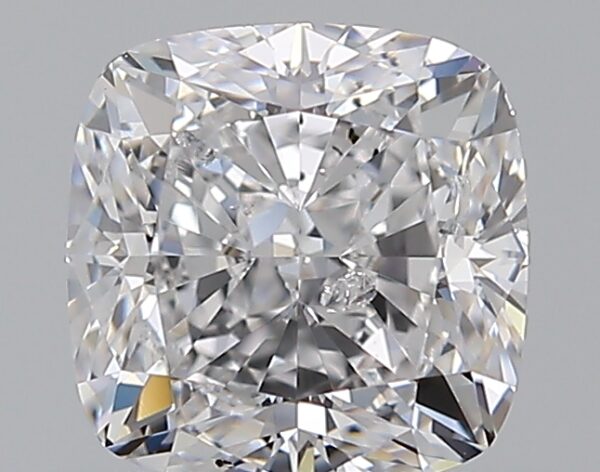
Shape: cushion
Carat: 1.01
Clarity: SI2
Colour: D
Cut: EX
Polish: EX
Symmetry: EX
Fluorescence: N
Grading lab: GIA
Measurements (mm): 5.52 x 5.5 x 3.82